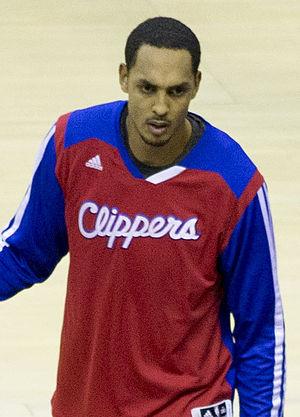
Ryan Kenwood Hollins est un joueur américain de basket-ball. Il évolue au poste de pivot.